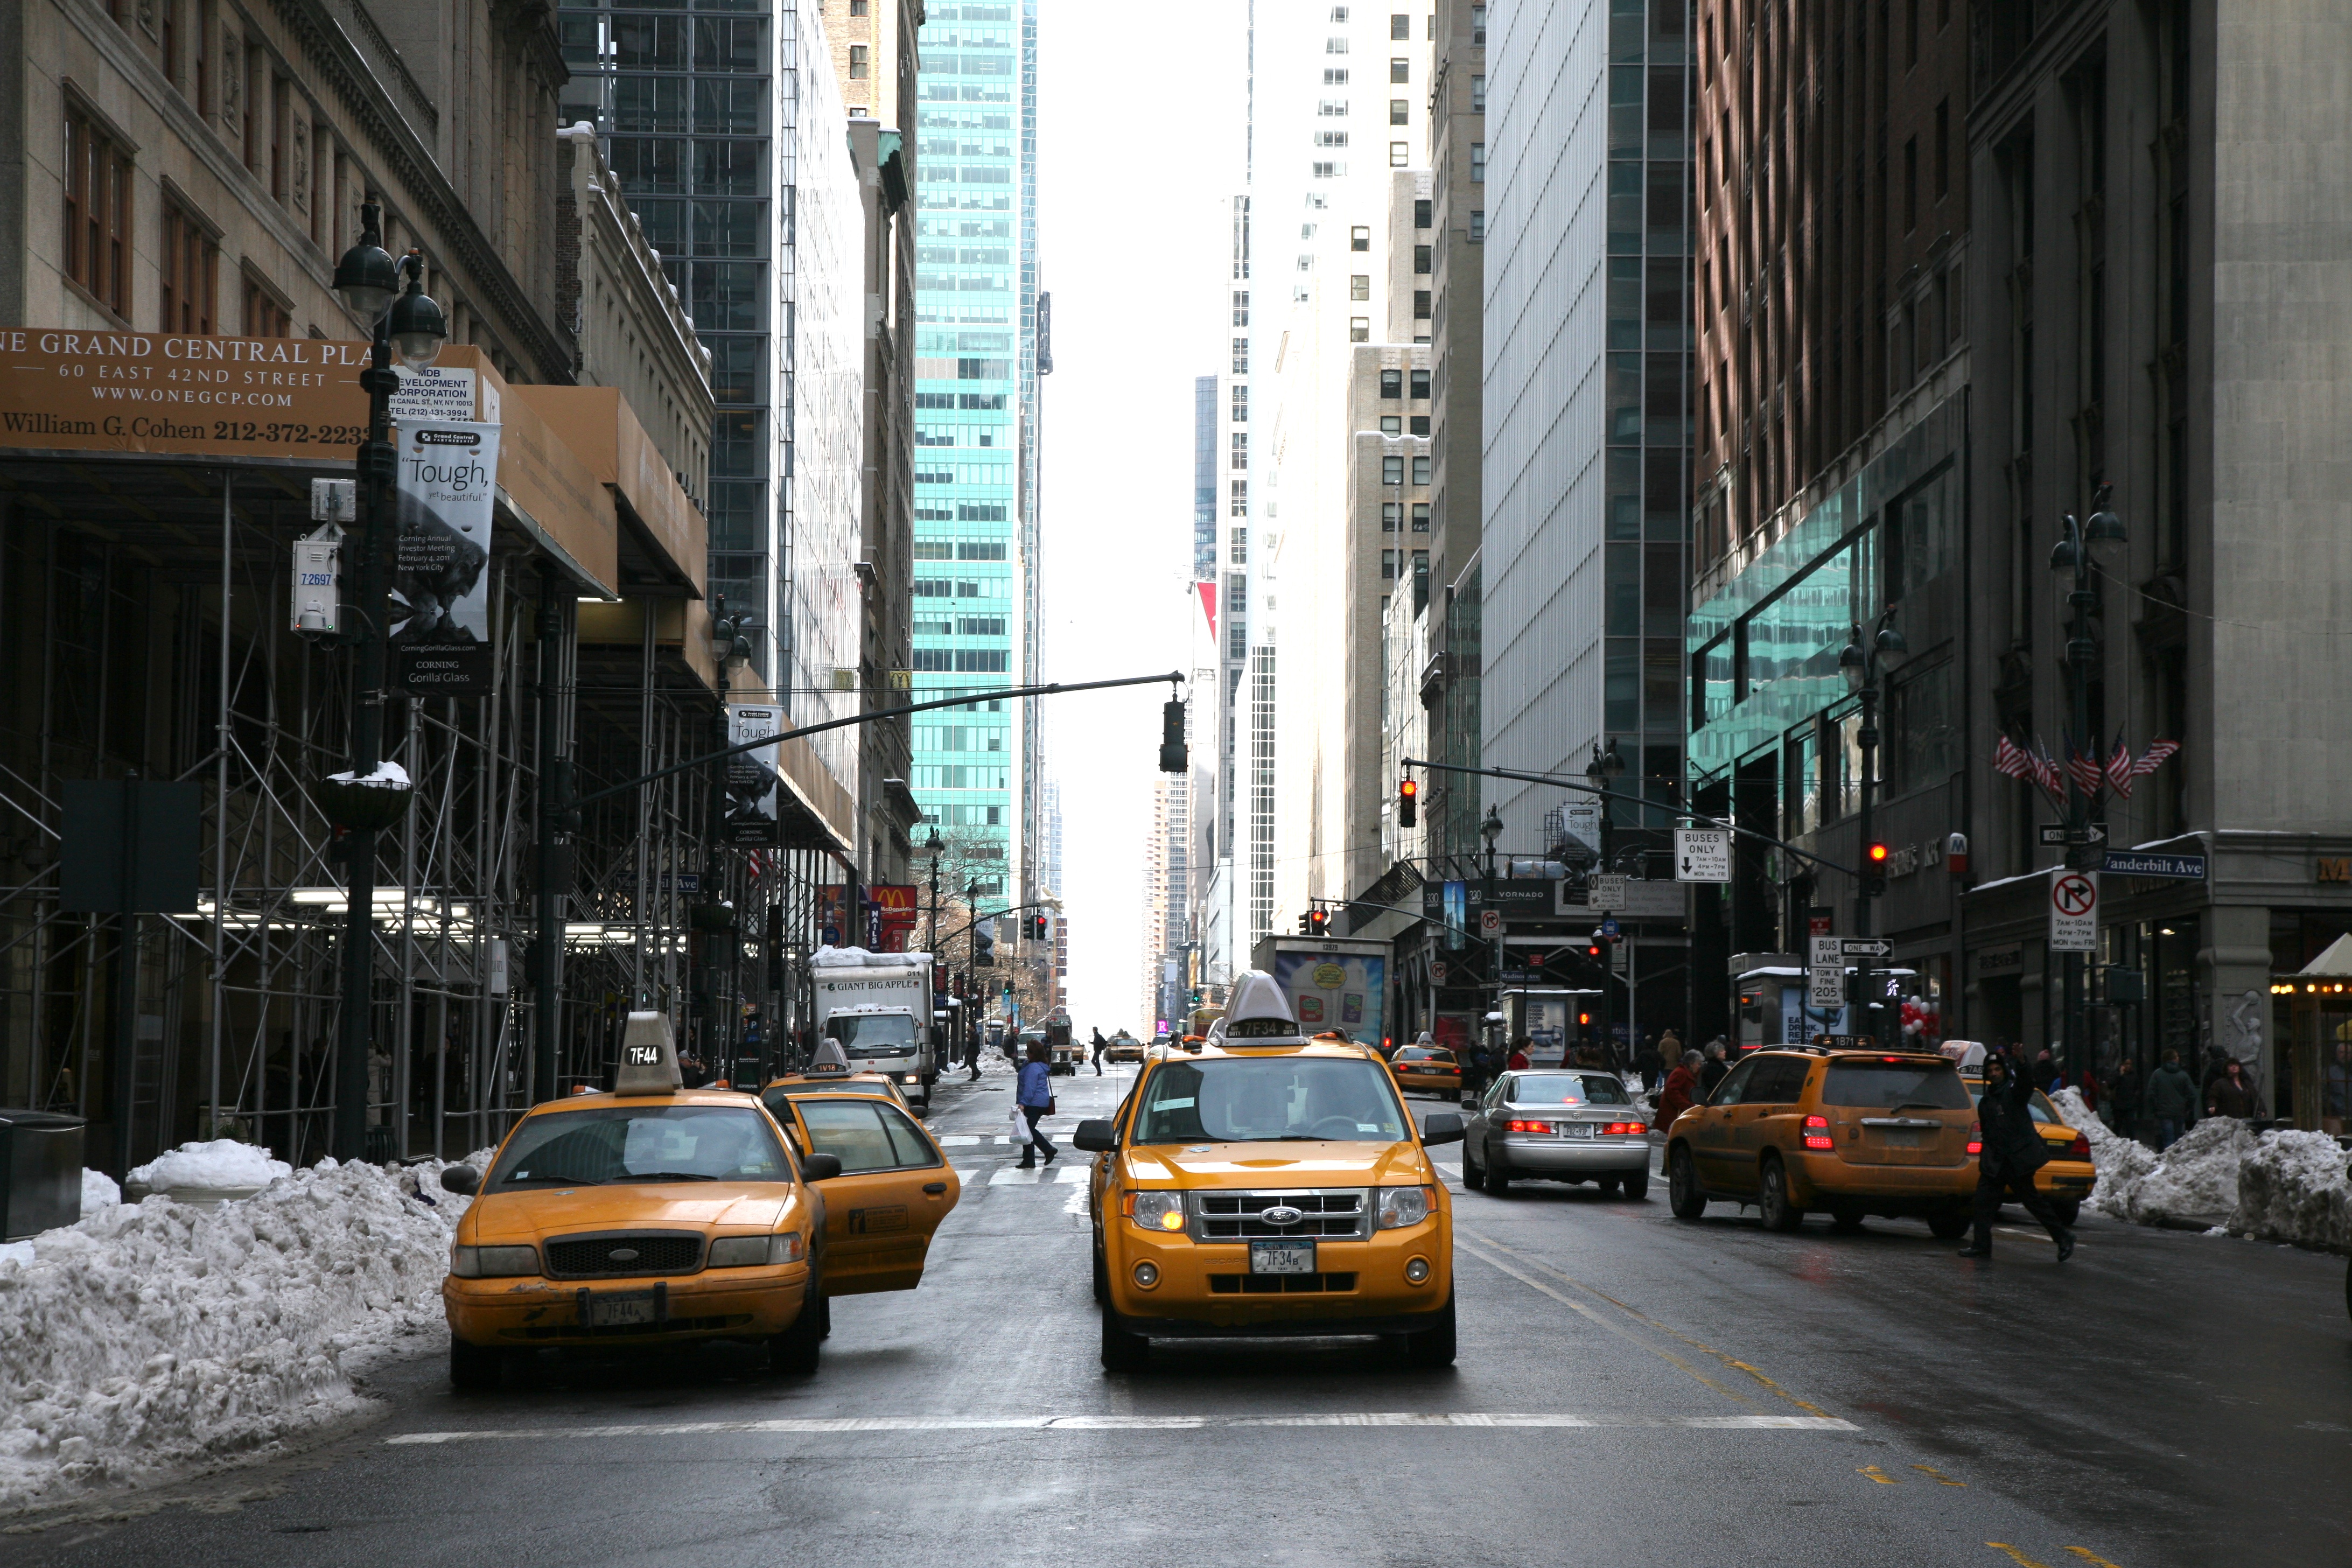
pedestrian, snow, road, traffic, street, city, manhattan, cityscape, downtown, taxi, cab, transport, vehicle, nyc, lane, newyork, infrastructure, newyorkcity, ny, midtown, nyctaxi, midtowneast, madisonavenue, neighbourhood, urban area, human settlement